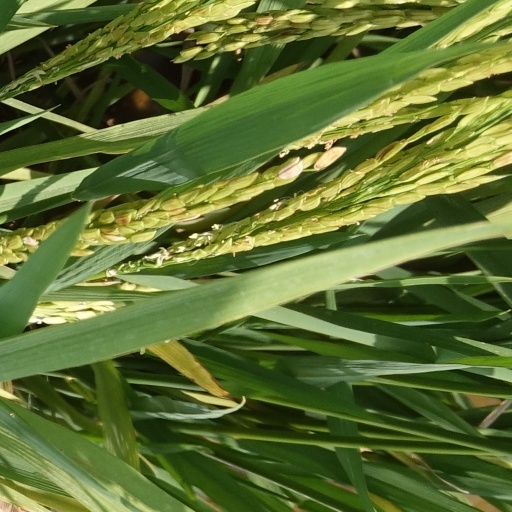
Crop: rice